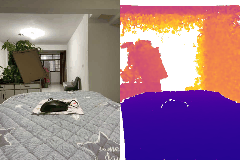
Label: mouse